Jordan Thompson (tennis)

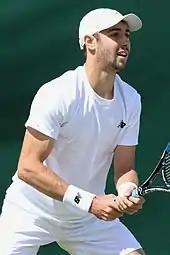
Thompson at the 2016 Wimbledon Championships

Thompson began the year at New Caledonia, where he made the semi-final. He was then given a wild card into the Sydney International, where he scored first his ATP World Tour win, when his opponent Martin Kližan retired when trailing 6–2, 4–0. In round two, Thompson played Bernard Tomic but lost in two sets. At the 2016 Australian Open, Thompson was given a wild card, but lost to Thomaz Bellucci in round 1. In February, Thompson won his first ATP Challenger Tour title at the La Mache Challenger.